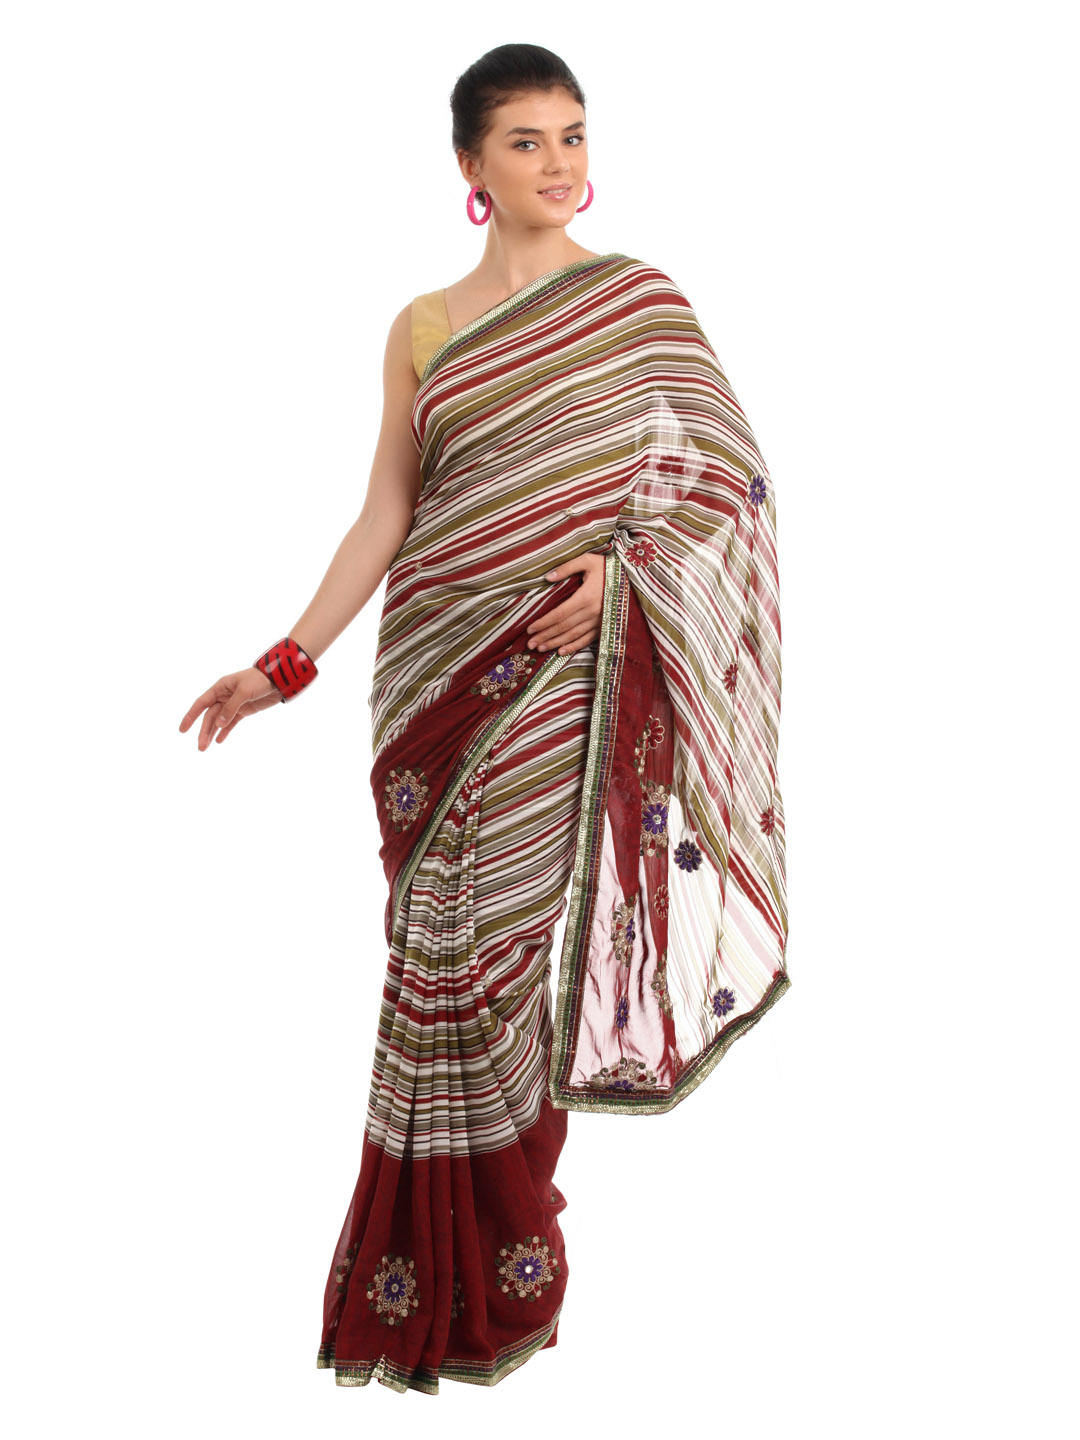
FNF Multi Coloured Printed Sari
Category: Apparel / Saree / Sarees
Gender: Women
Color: Multi
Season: Fall 2012
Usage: Ethnic